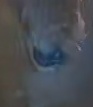
Face region: eyes (orbital_tightening_and_eye_area)
Pain indicator: moderately_present